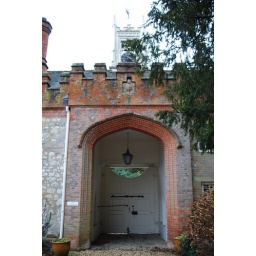
The gate, with towers on either side, led into the outer courtyard or ward enclosed by the curtain wall.